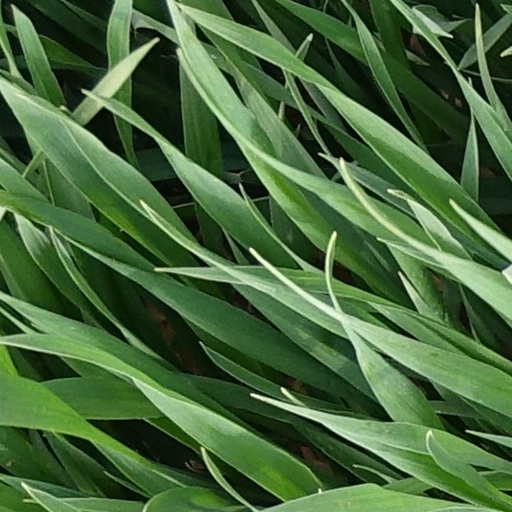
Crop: wheat